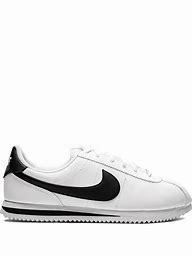
Brand: Nike
Model: Cortez Basic SL